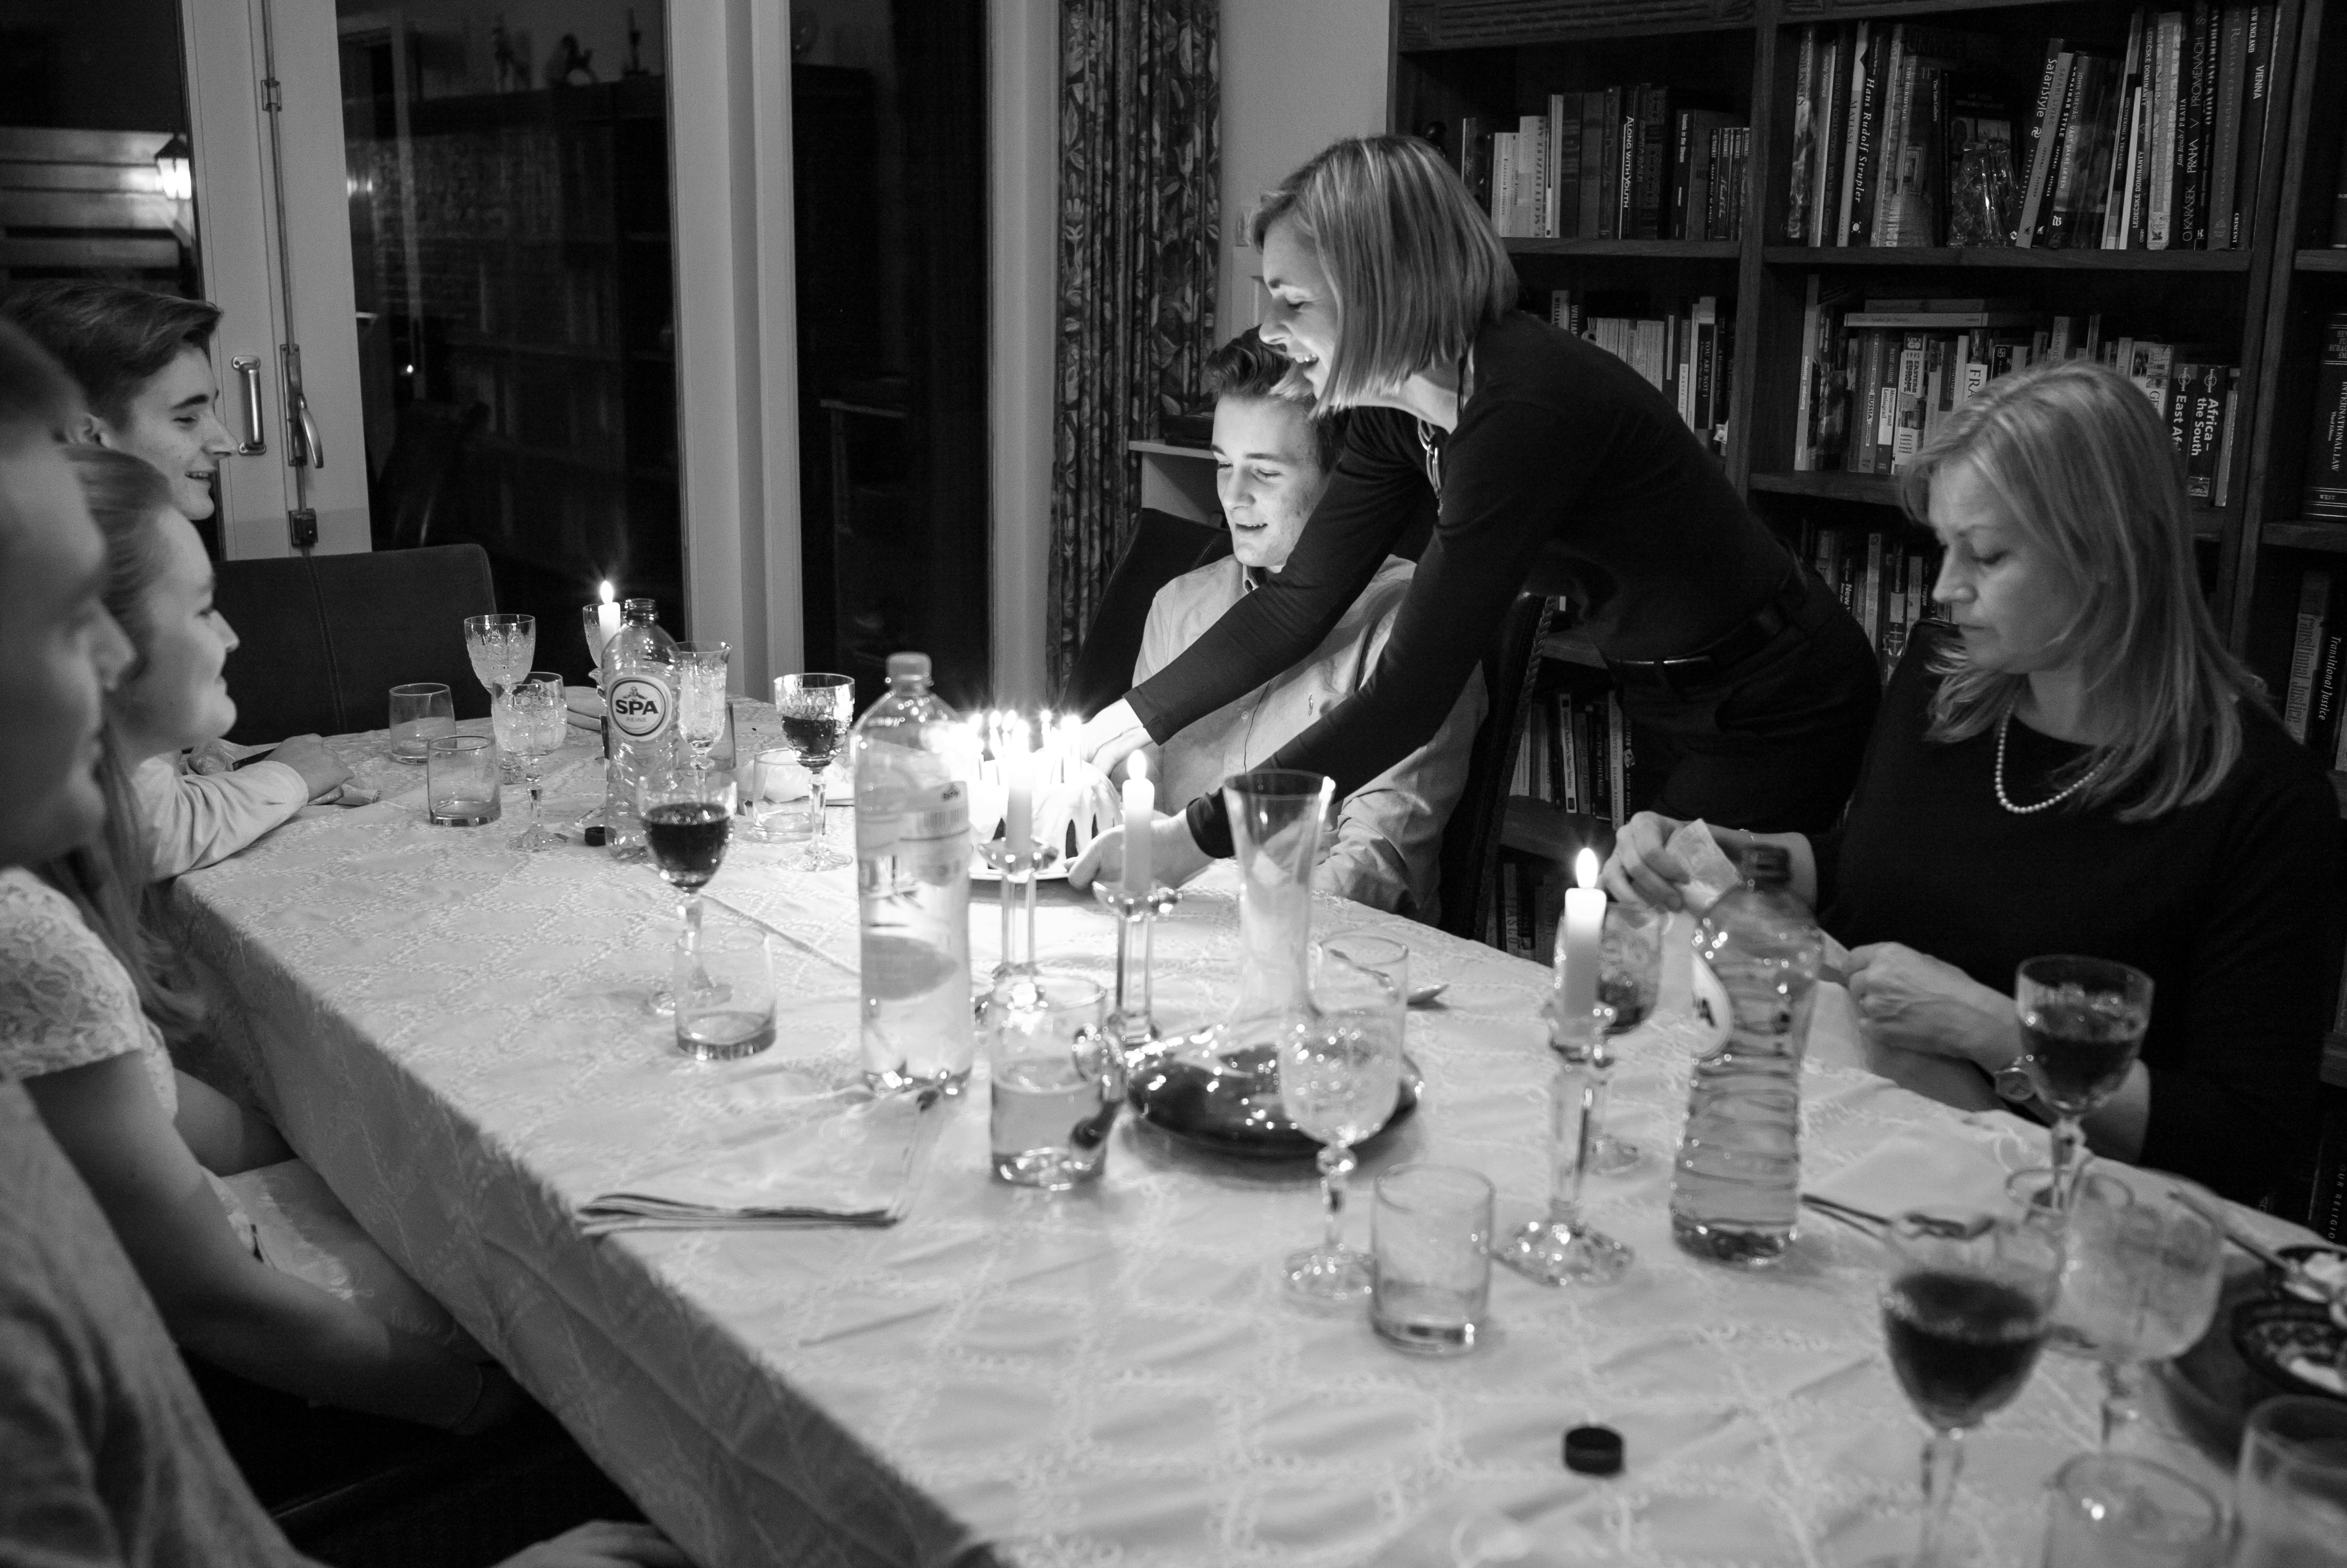
black and white, white, night, interior, home, black, monochrome, cake, bw, family, ceremony, m, candles, dinner, photograph, 28, leica, birthday, 240, summicron, 19, monochrome photography